Bojan Roganović

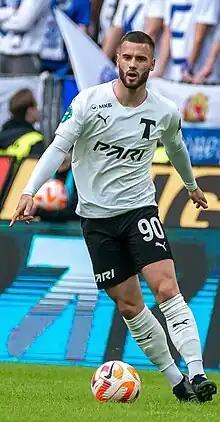
Roganović with Torpedo Moscow in 2023

Bojan Roganović (born 28 September 2000) is a Montenegrin footballer who plays as a defender for Russian club Torpedo Moscow.